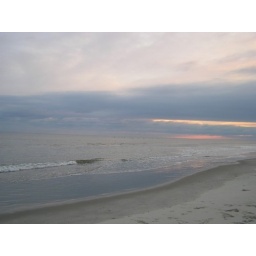
Sights of sand and shore - flora and fauna found in the Coastal Plain.